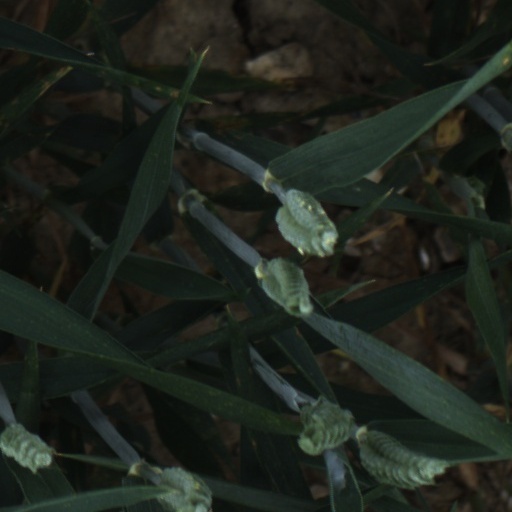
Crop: wheat